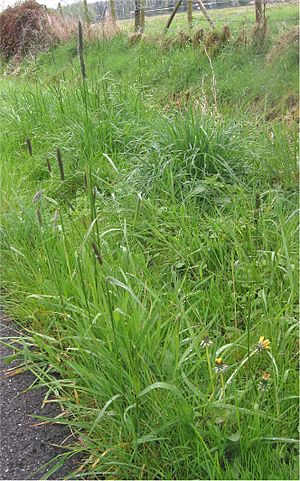
Rævehale
Engrævehale (Alopecurus pratensis).
Engrævehale (Alopecurus pratensis).
Rævehale er en slægt med ca. 25 arter, der har det oprindelige udbredelsesområde i Europa og Asien, men som også er naturaliseret i Nordamerika og på New Zealand. Det er græsser med flade blade og blomsterne samlet i en tæt, endestillet dusk. Her omtales kun de arter, som er vildtvoksende i Danmark, eller som dyrkes her.